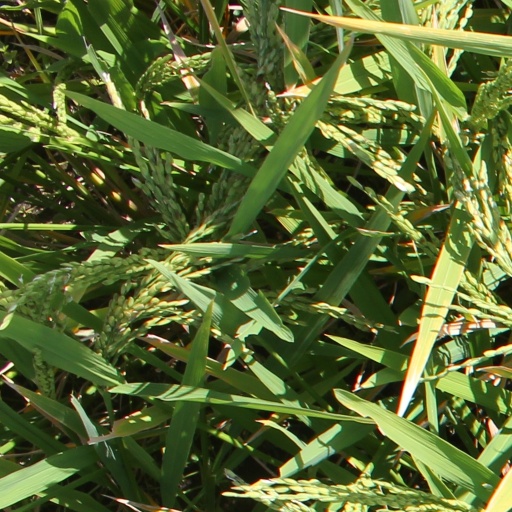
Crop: rice